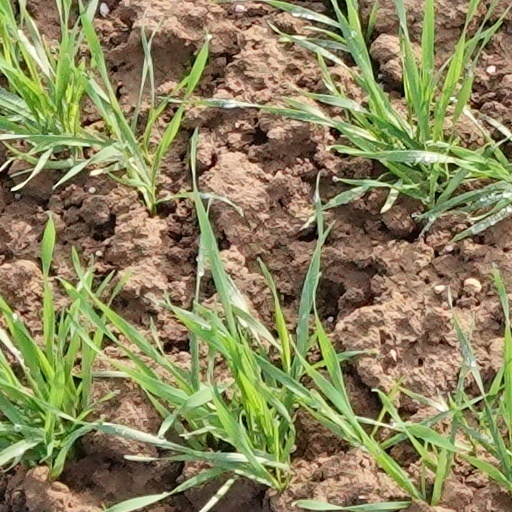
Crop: wheat